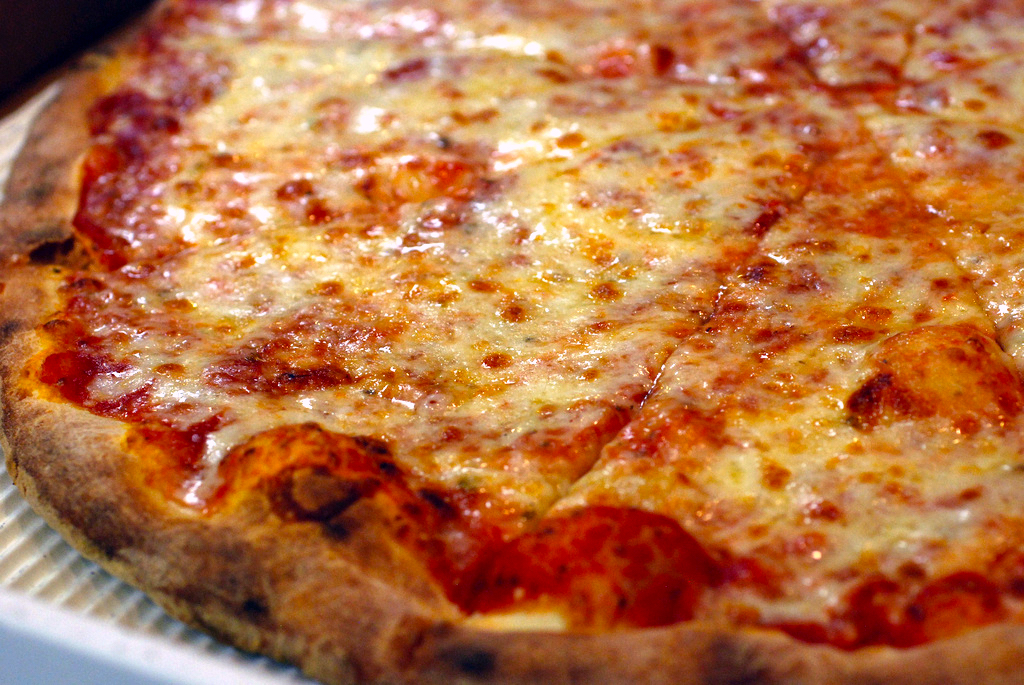
Dish: pizza